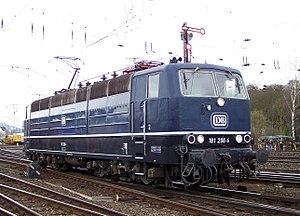
La série E 310 est une série de locomotives électriques, commandée par la Deutsche Bundesbahn et livrée à partir de 1966.